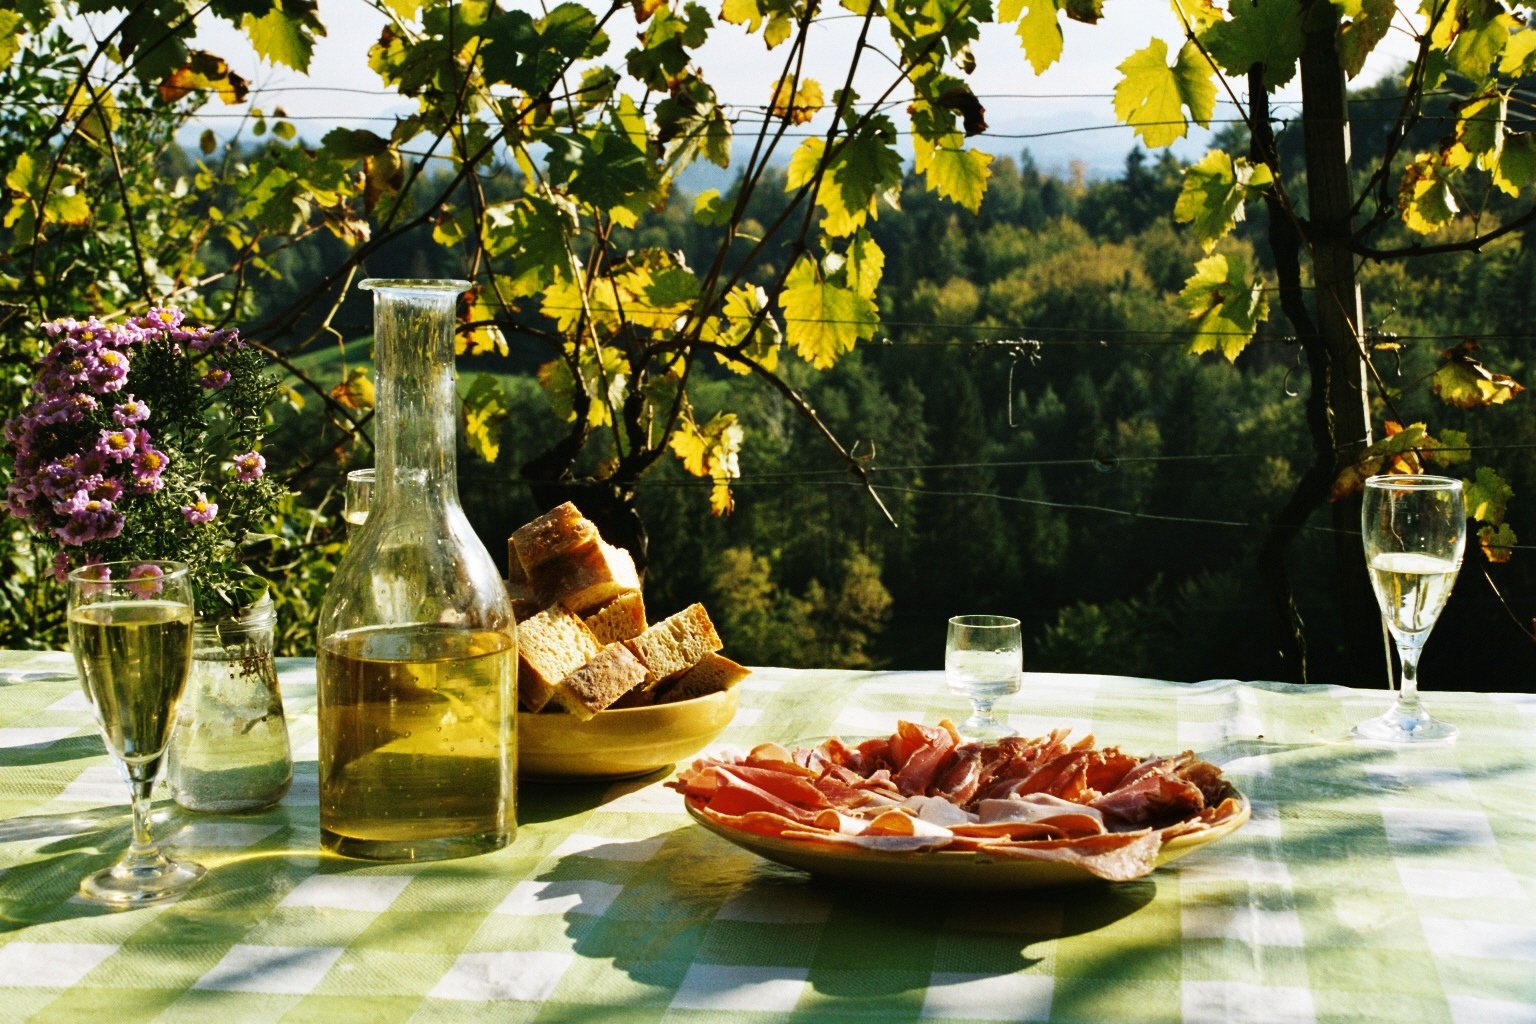
nature, wine, flower, restaurant, meal, food, produce, autumn, drink, eat, meat, picnic, grapes, roll, break, enjoy, benefit from, recovery, back light